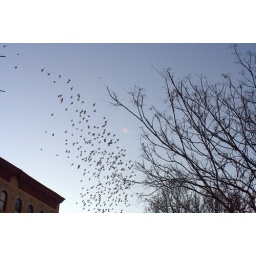
there's a little pink cloud in the middle